Glen Sabre Valance

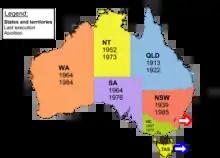
Dates of last executions & abolition

Valance claimed he had a grievance with Richard Strang: he once worked for Strang, but was sacked after being accused of theft. Strang had legal proceedings against Valance accusing him of theft, while Valance claimed Strang had owed him money and refused to pay, further blaming Strang for having his car repossessed.